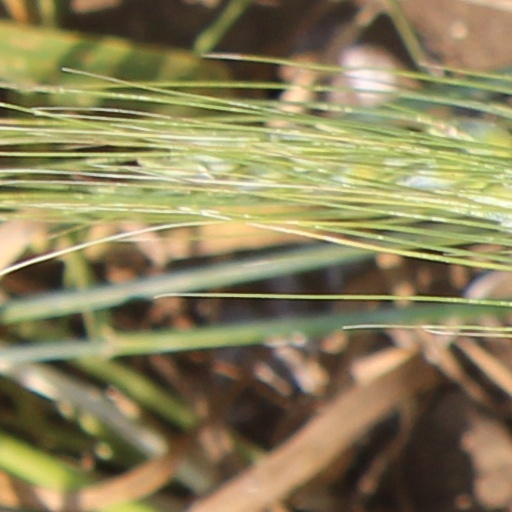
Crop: wheat